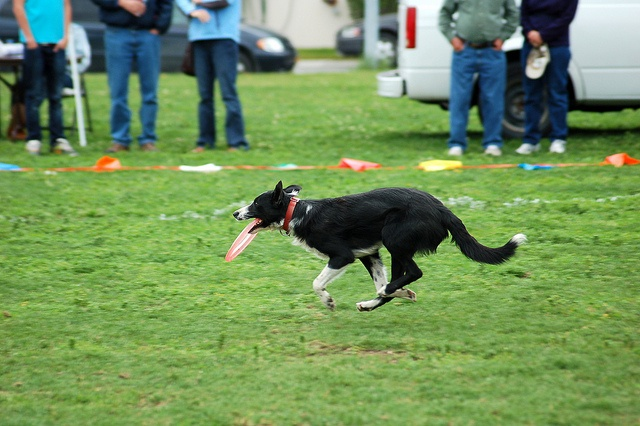
A dog is standing in the grass with a frisbee in its mouth.
A dog in mid-air with a Frisbee in its mouth.
a dog catching a frees-bee during a competition.
A photo of a dog running with a frisbee.
a black and white dog playing with a Frisbee in his mouth